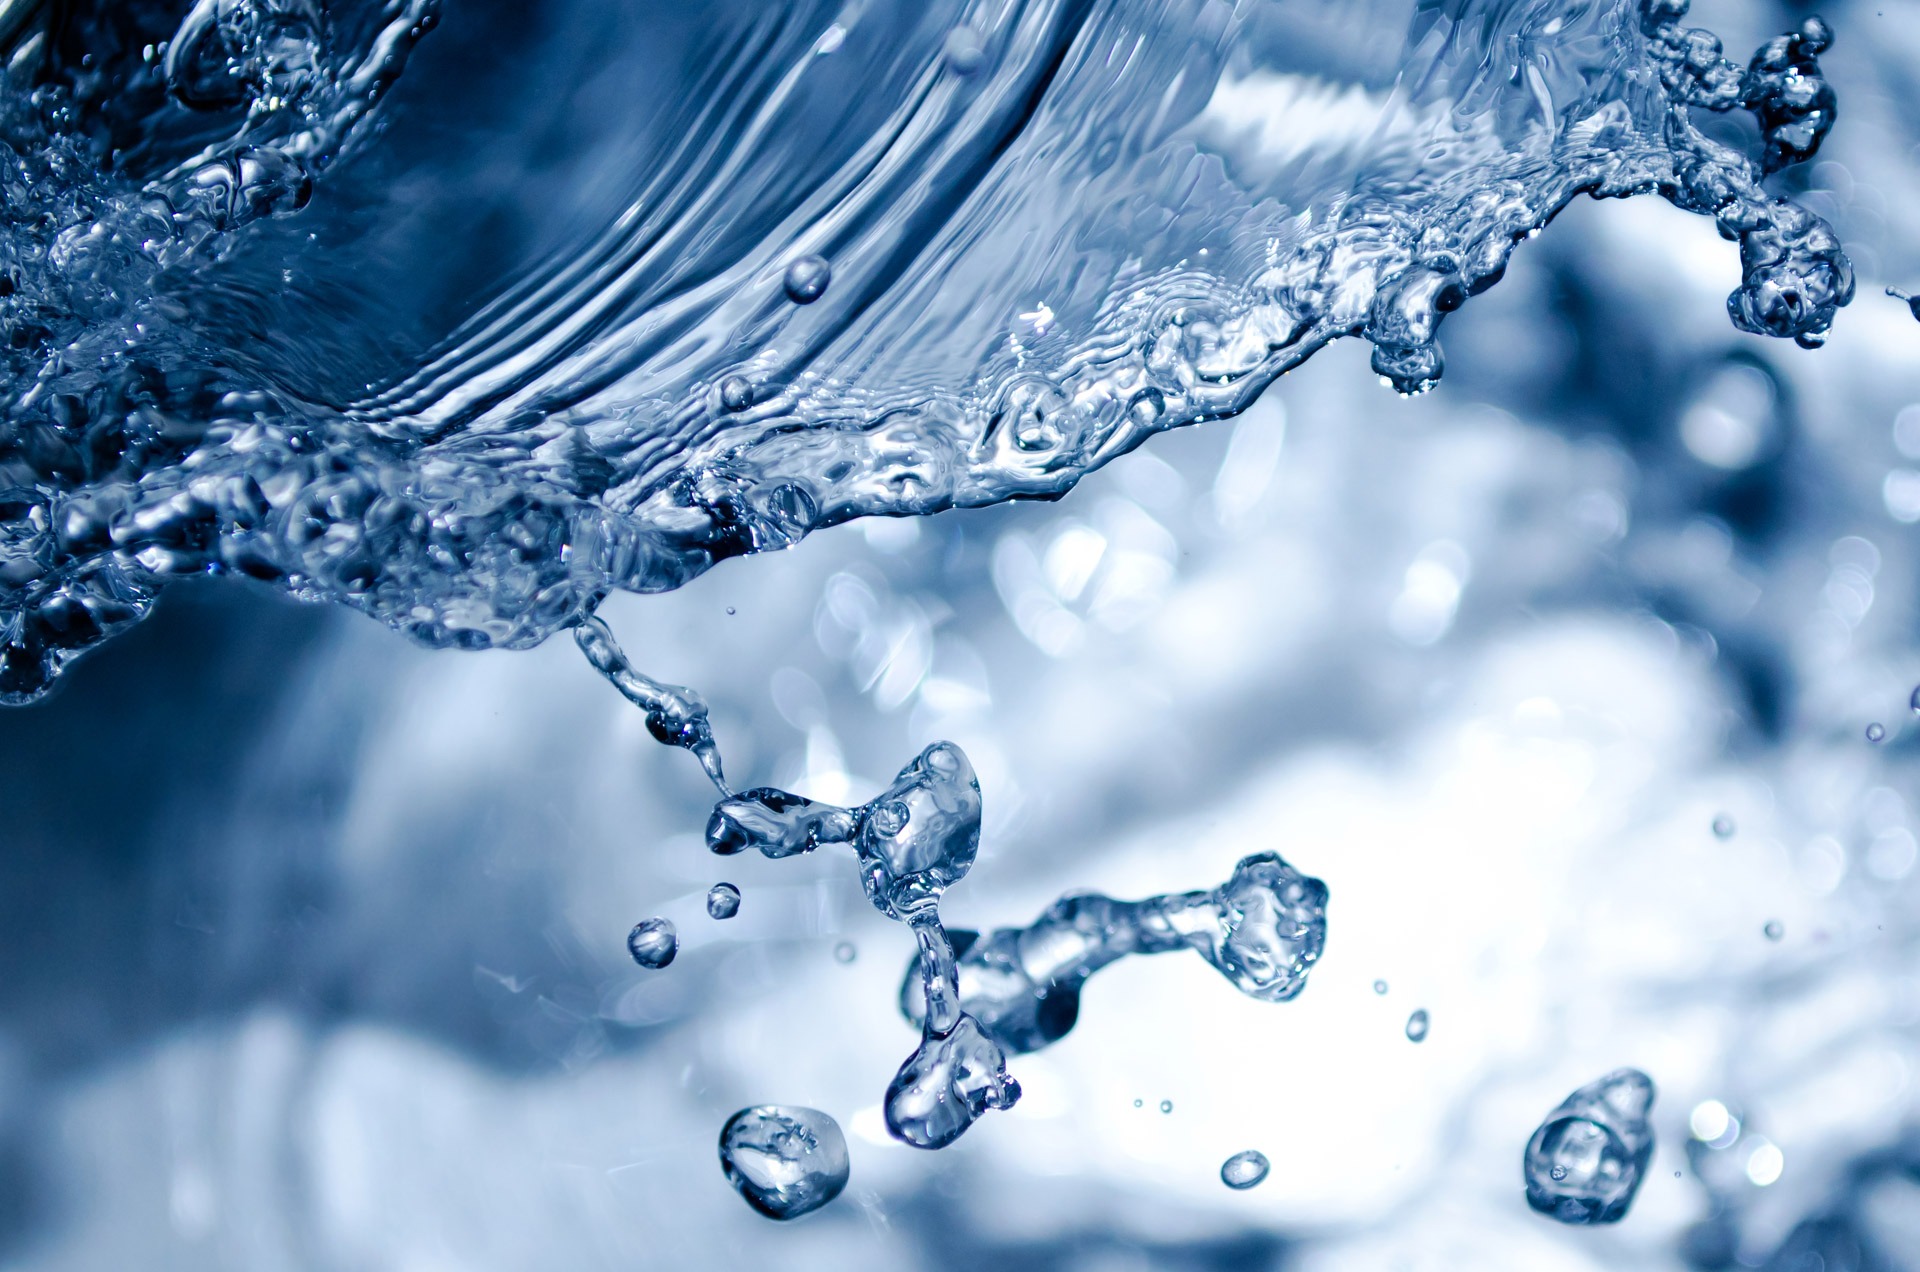
water, nature, branch, winter, droplet, drop, dew, liquid, abstract, rain, water drop, raindrop, frost, atmosphere, photo, ripple, clear, ice, flow, flowing, splash, macro, waterdrop, blue, monochrome, splashing, pouring, close up, background, aqua, moisture, freezing, fluid, macro photography, computer wallpaper